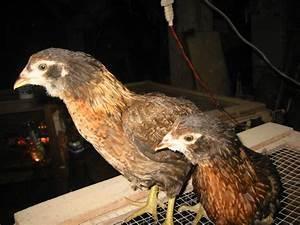
chicken